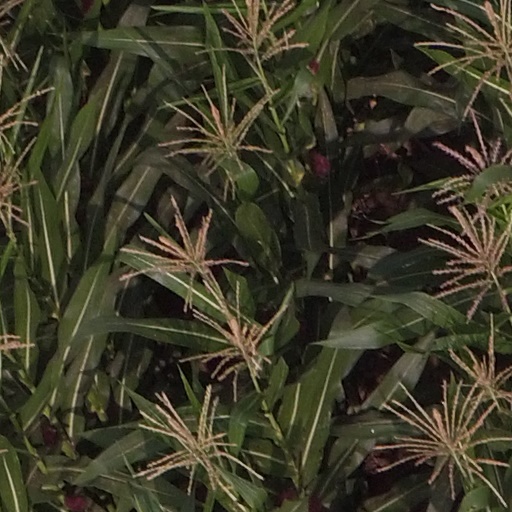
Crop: maize; corn